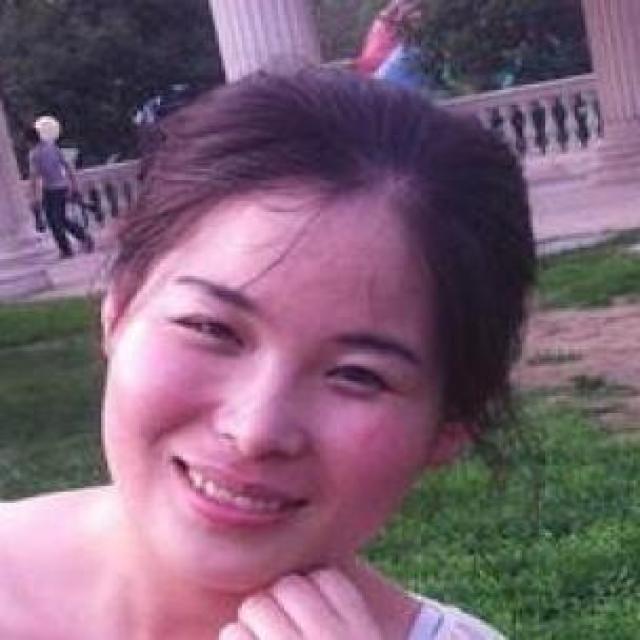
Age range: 21-44